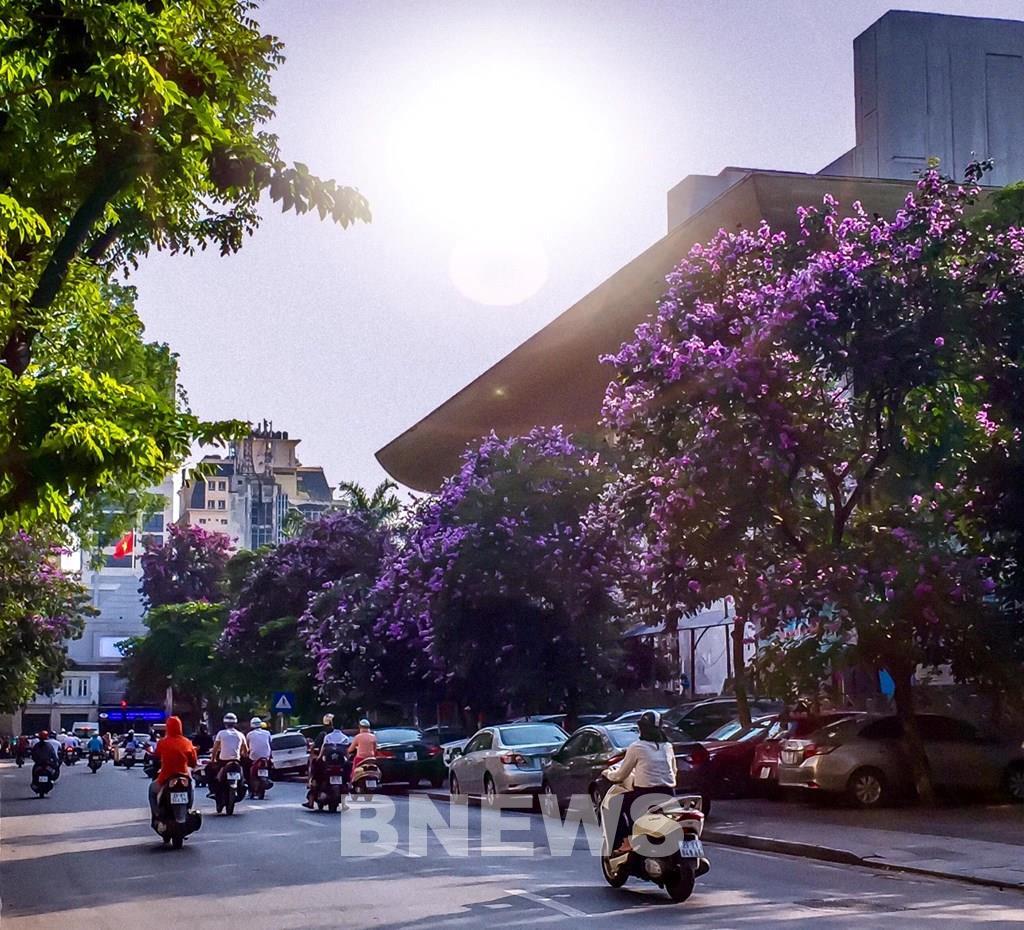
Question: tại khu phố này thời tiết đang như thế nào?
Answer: tại khu phố này trời đang nắng